La Enseñanza Church

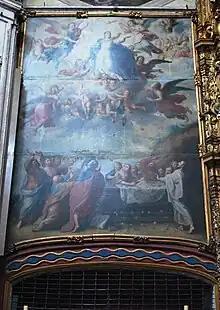
Close up of "The Assumption of Mary"

The central focus of the church is its main altar with altarpiece, flanked by two choirs. In the central section of the main altarpiece are images of the Holy Sacrament, the Our Lady of the Pillar, Ignatius of Loyola, and Benedict of Nursia. These sculptures are made from glue-soaked cloth. The church also has six side altarpieces, all of which are done in the 18th-century Mexican Churrigueresque style using estipite (inverted truncated pyramid) columns.